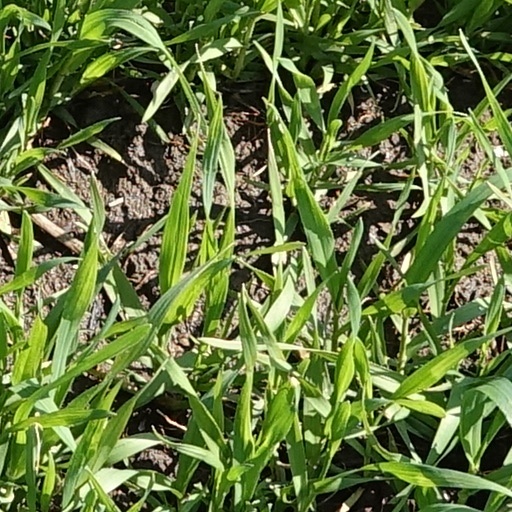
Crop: wheat